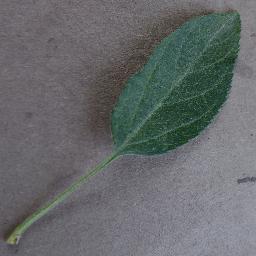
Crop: apple
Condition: healthy